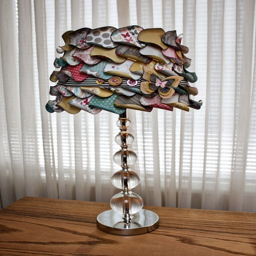
i been looking for something to do with my old lamp shade ... this would be perfect !